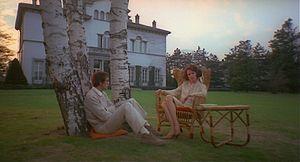
Théorème est un film italien de Pier Paolo Pasolini. Vive critique de la bourgeoisie italienne, le film fait un scandale à sa sortie en 1968. Il a été conçu en parallèle avec le roman homonyme de Pasolini.